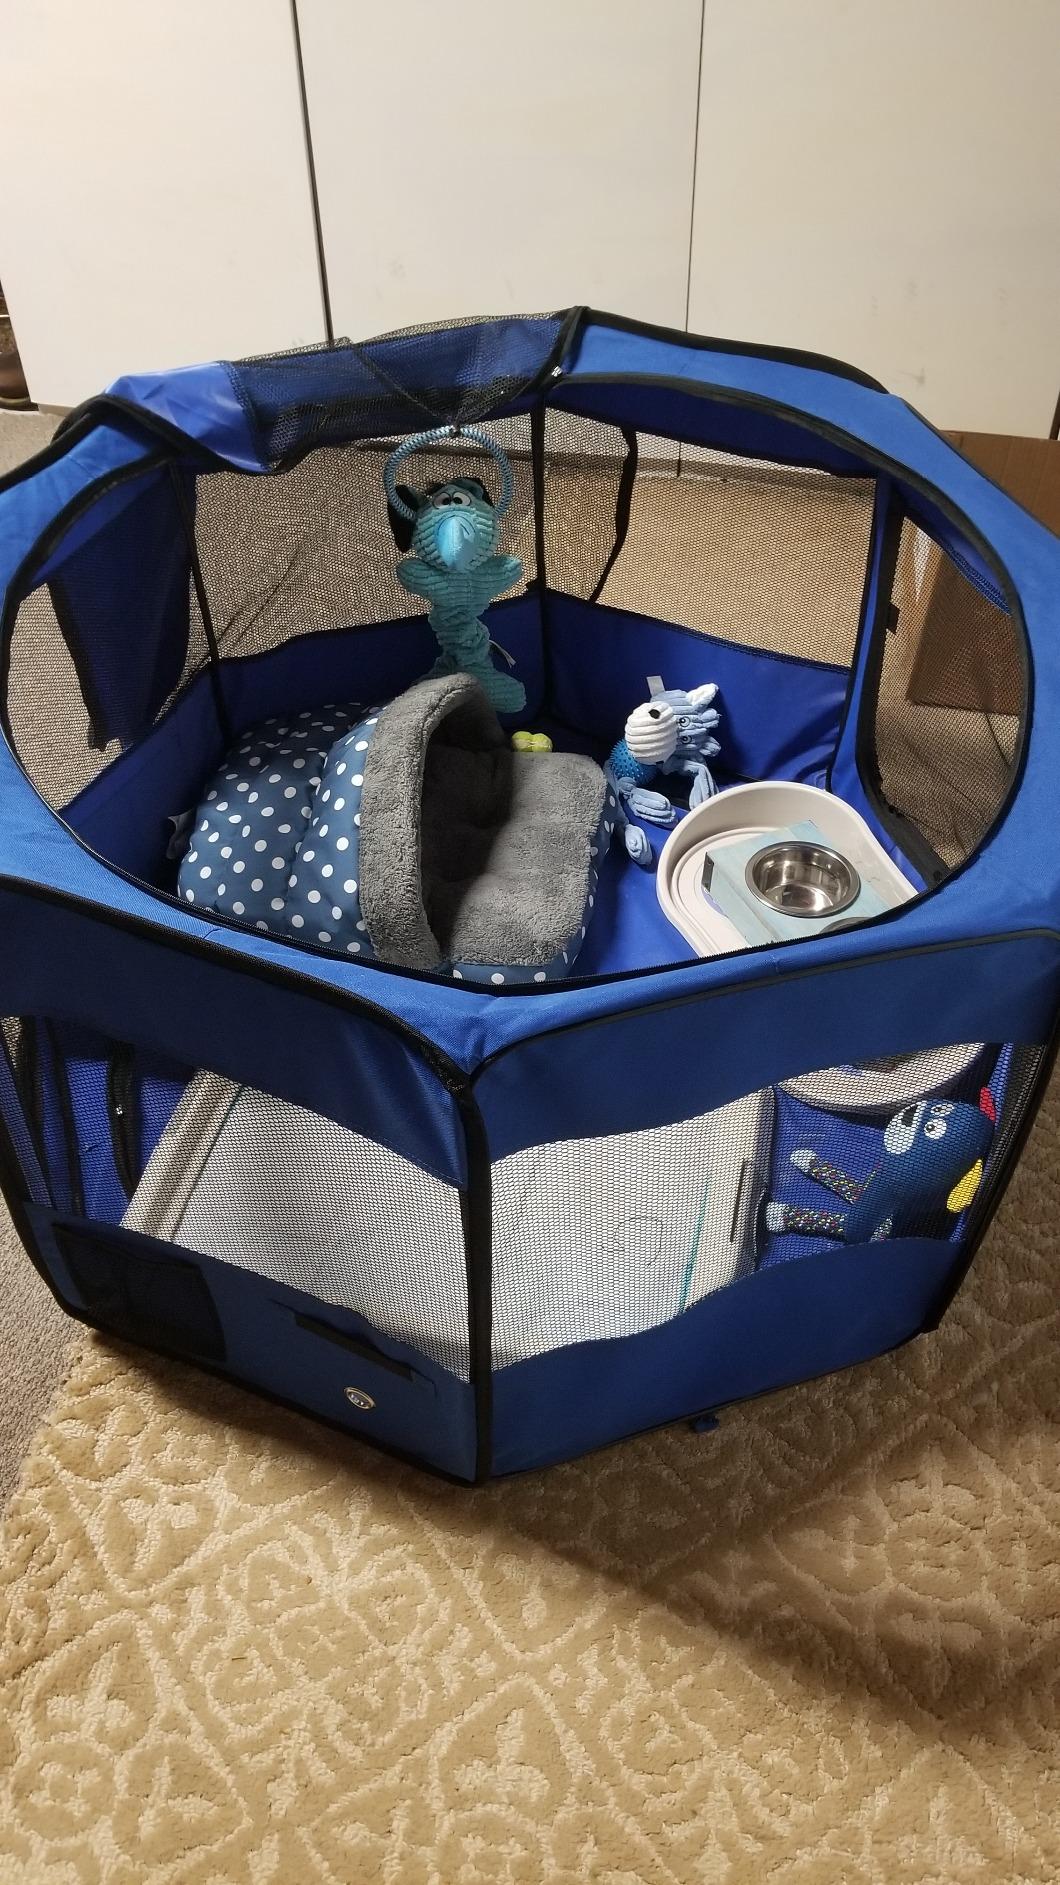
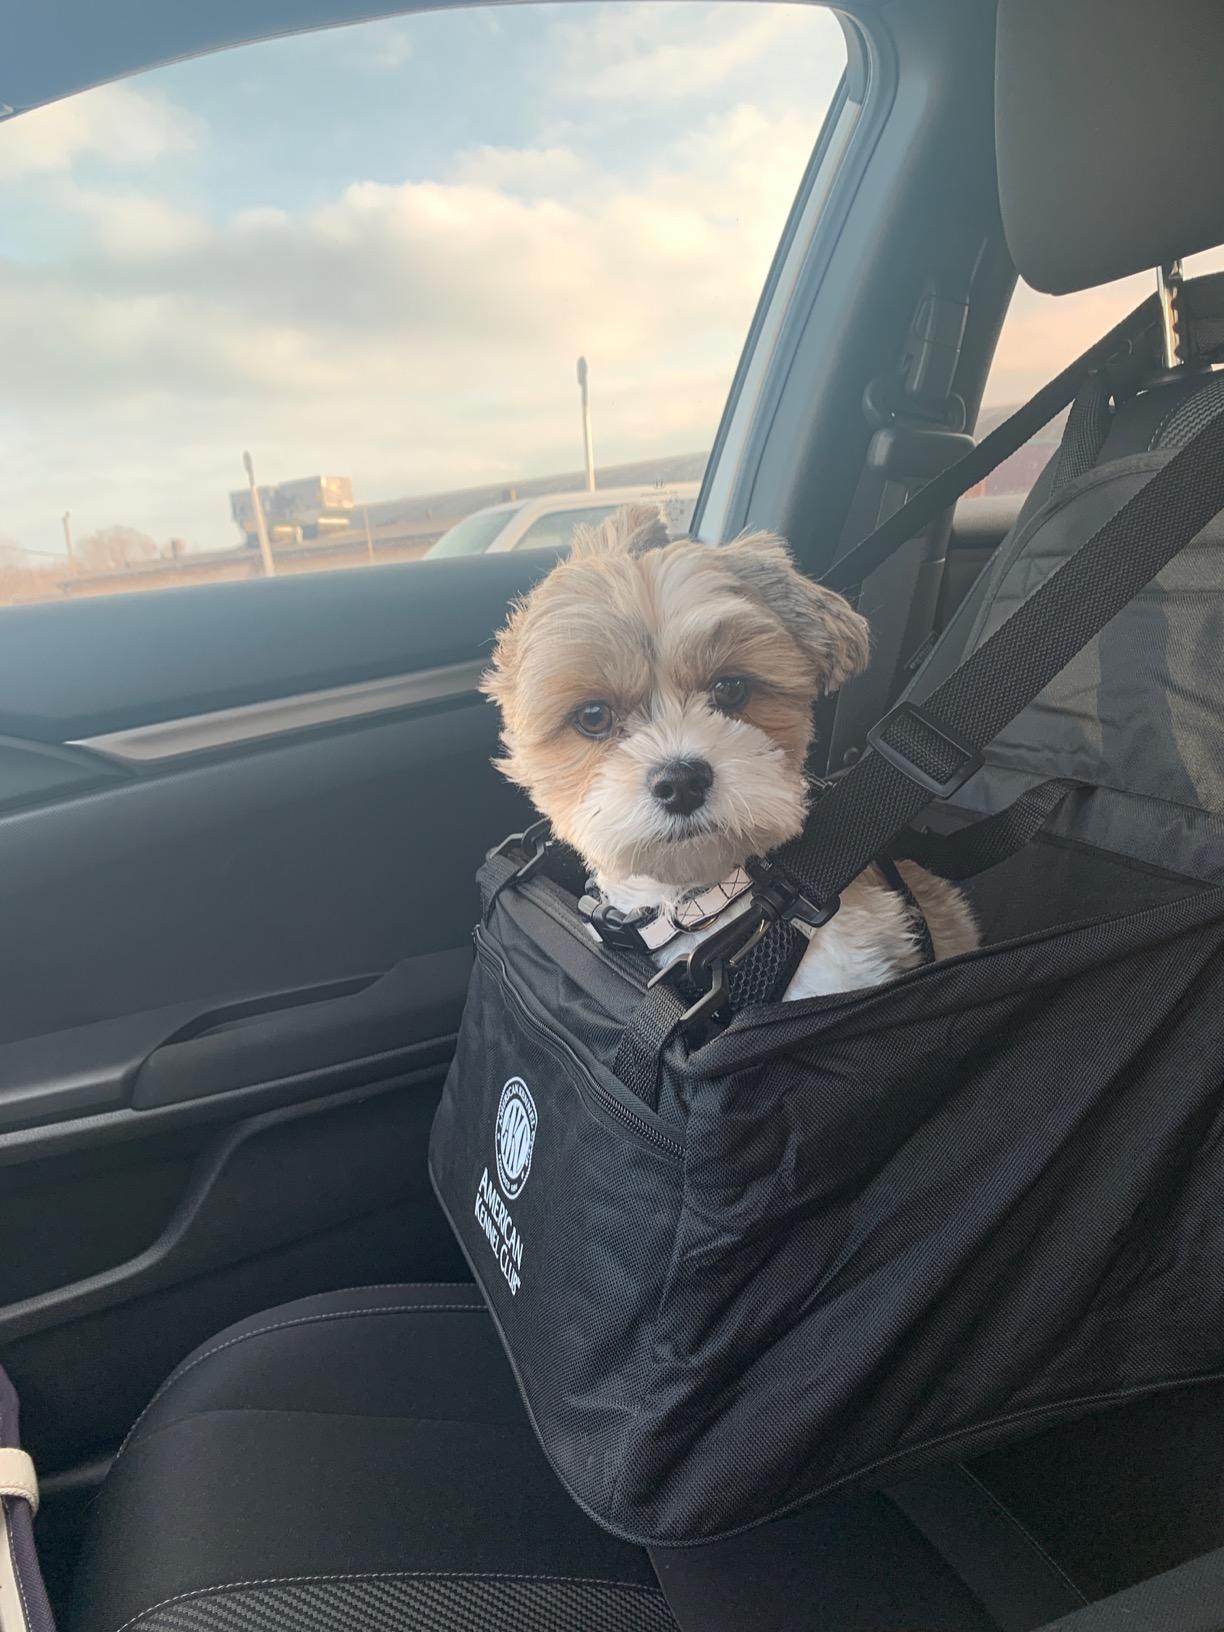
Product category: items_kennel
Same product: no